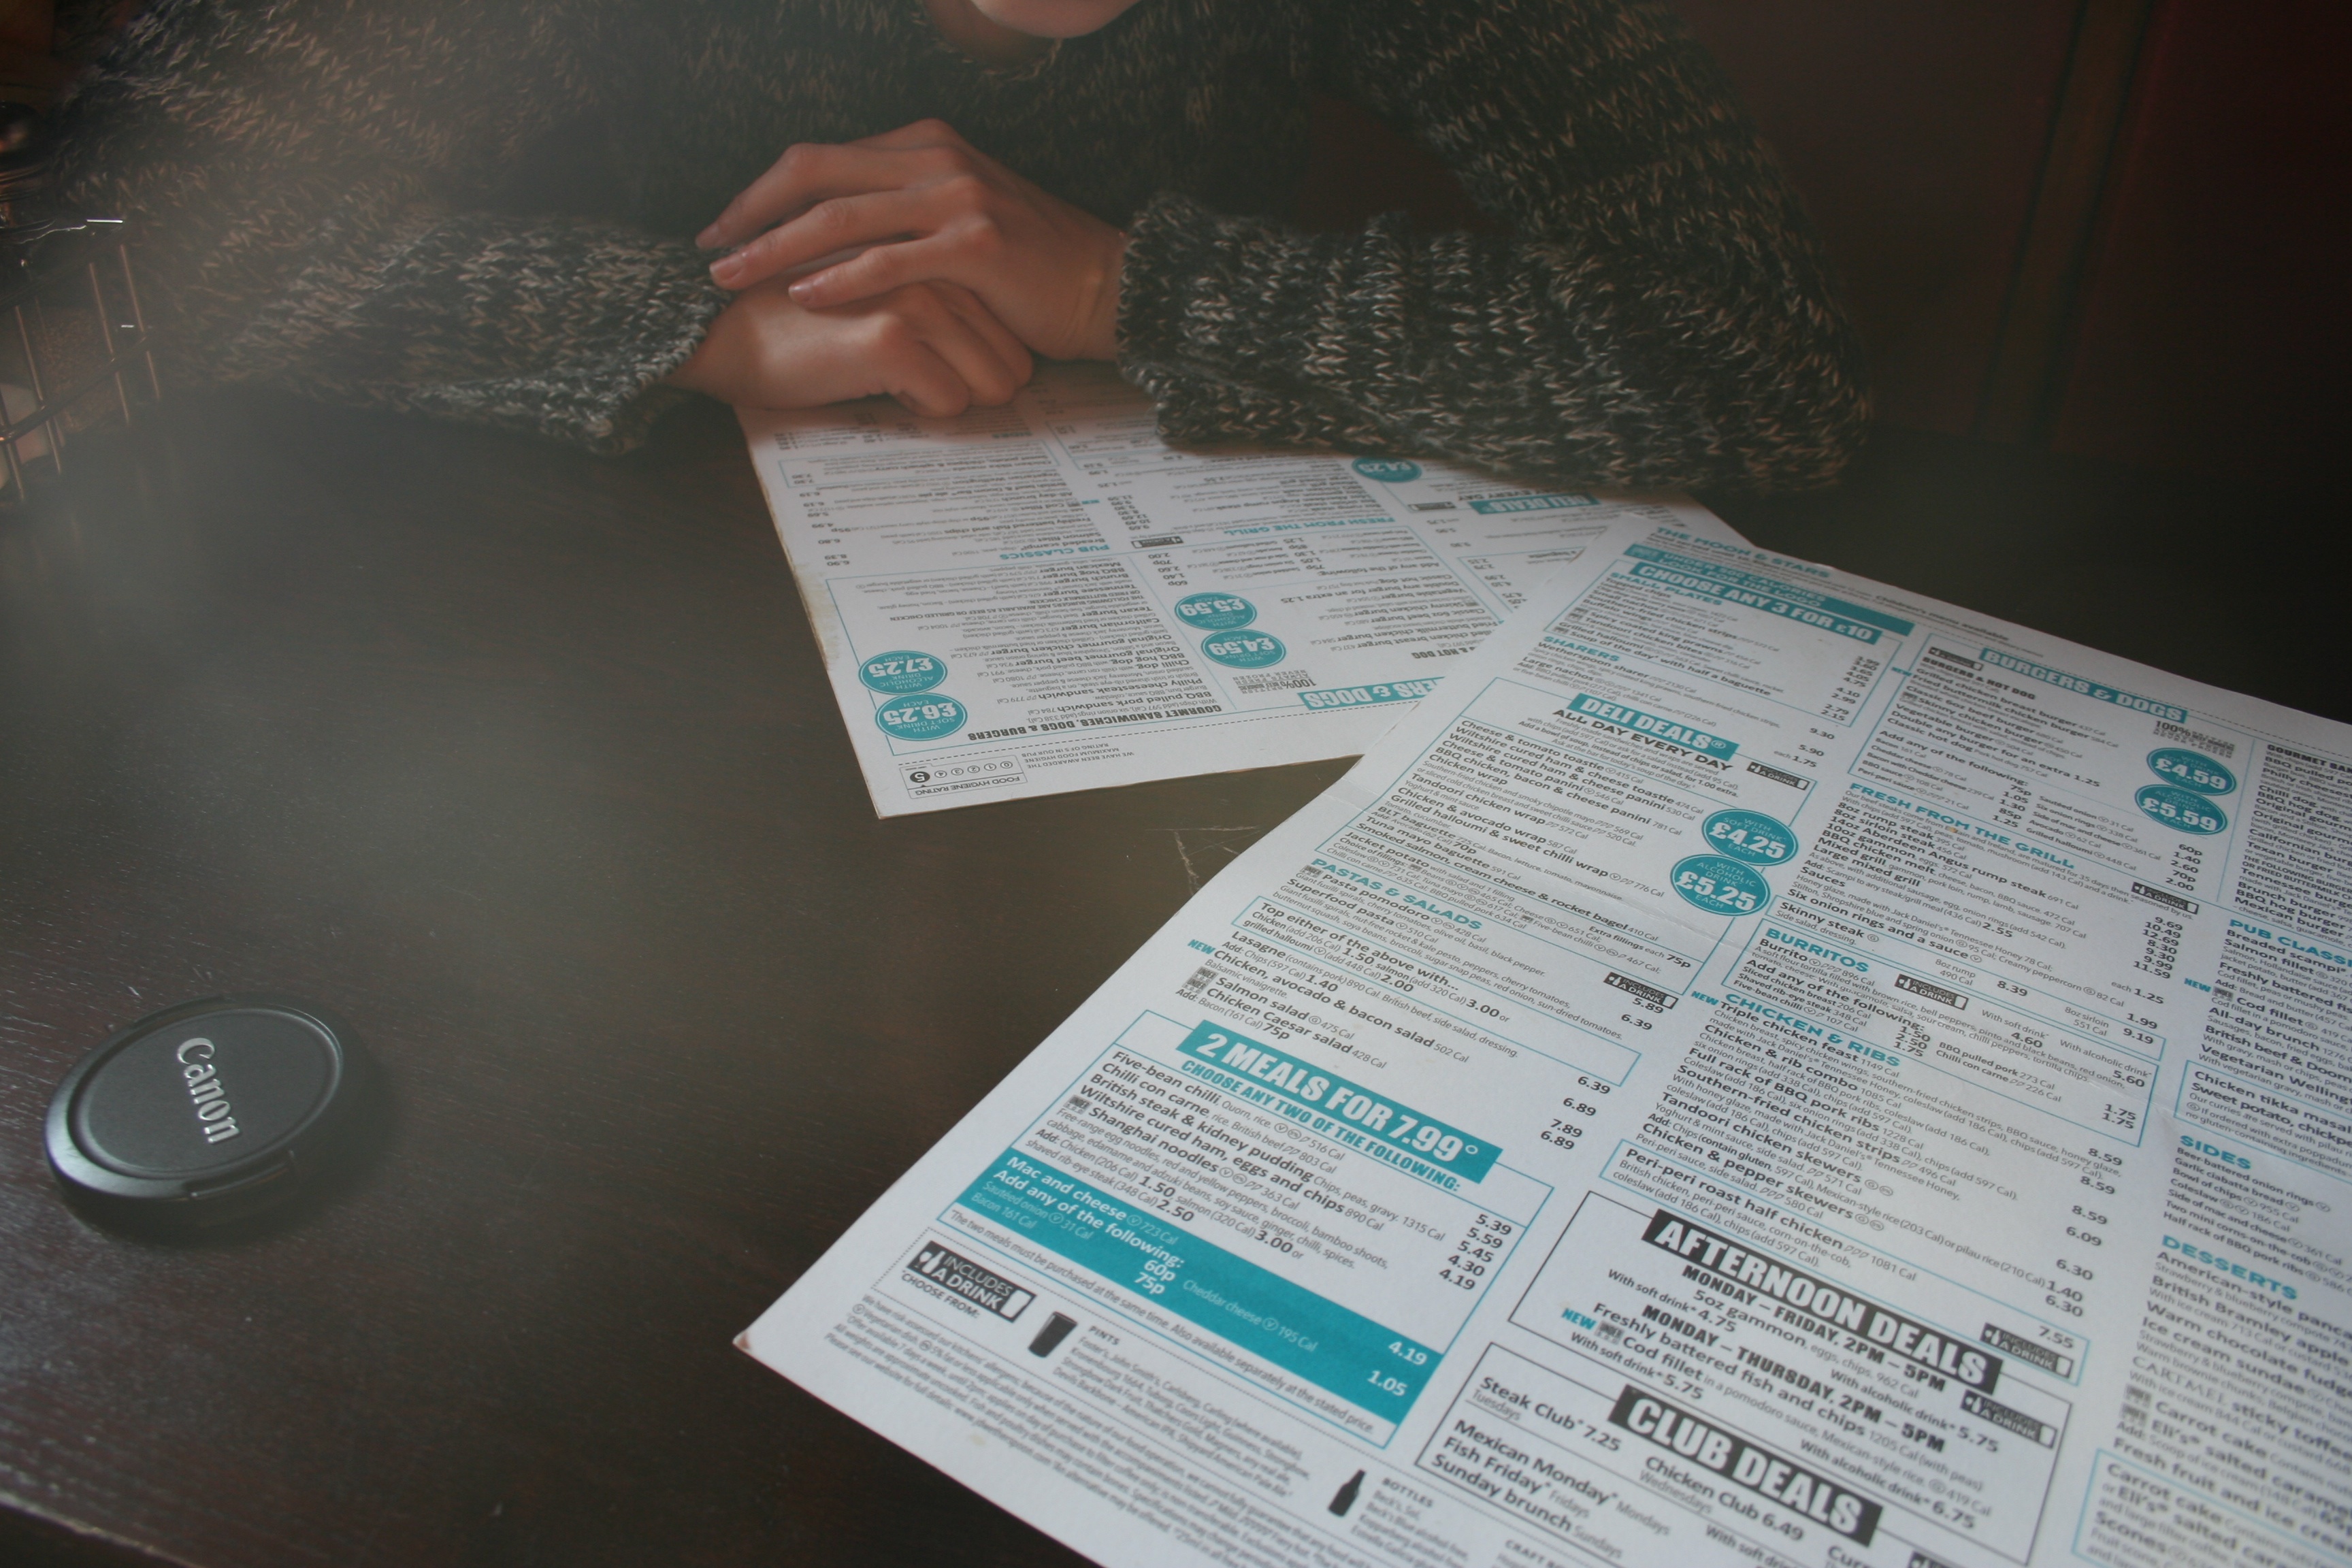
writing, brand, design, document, screenshot